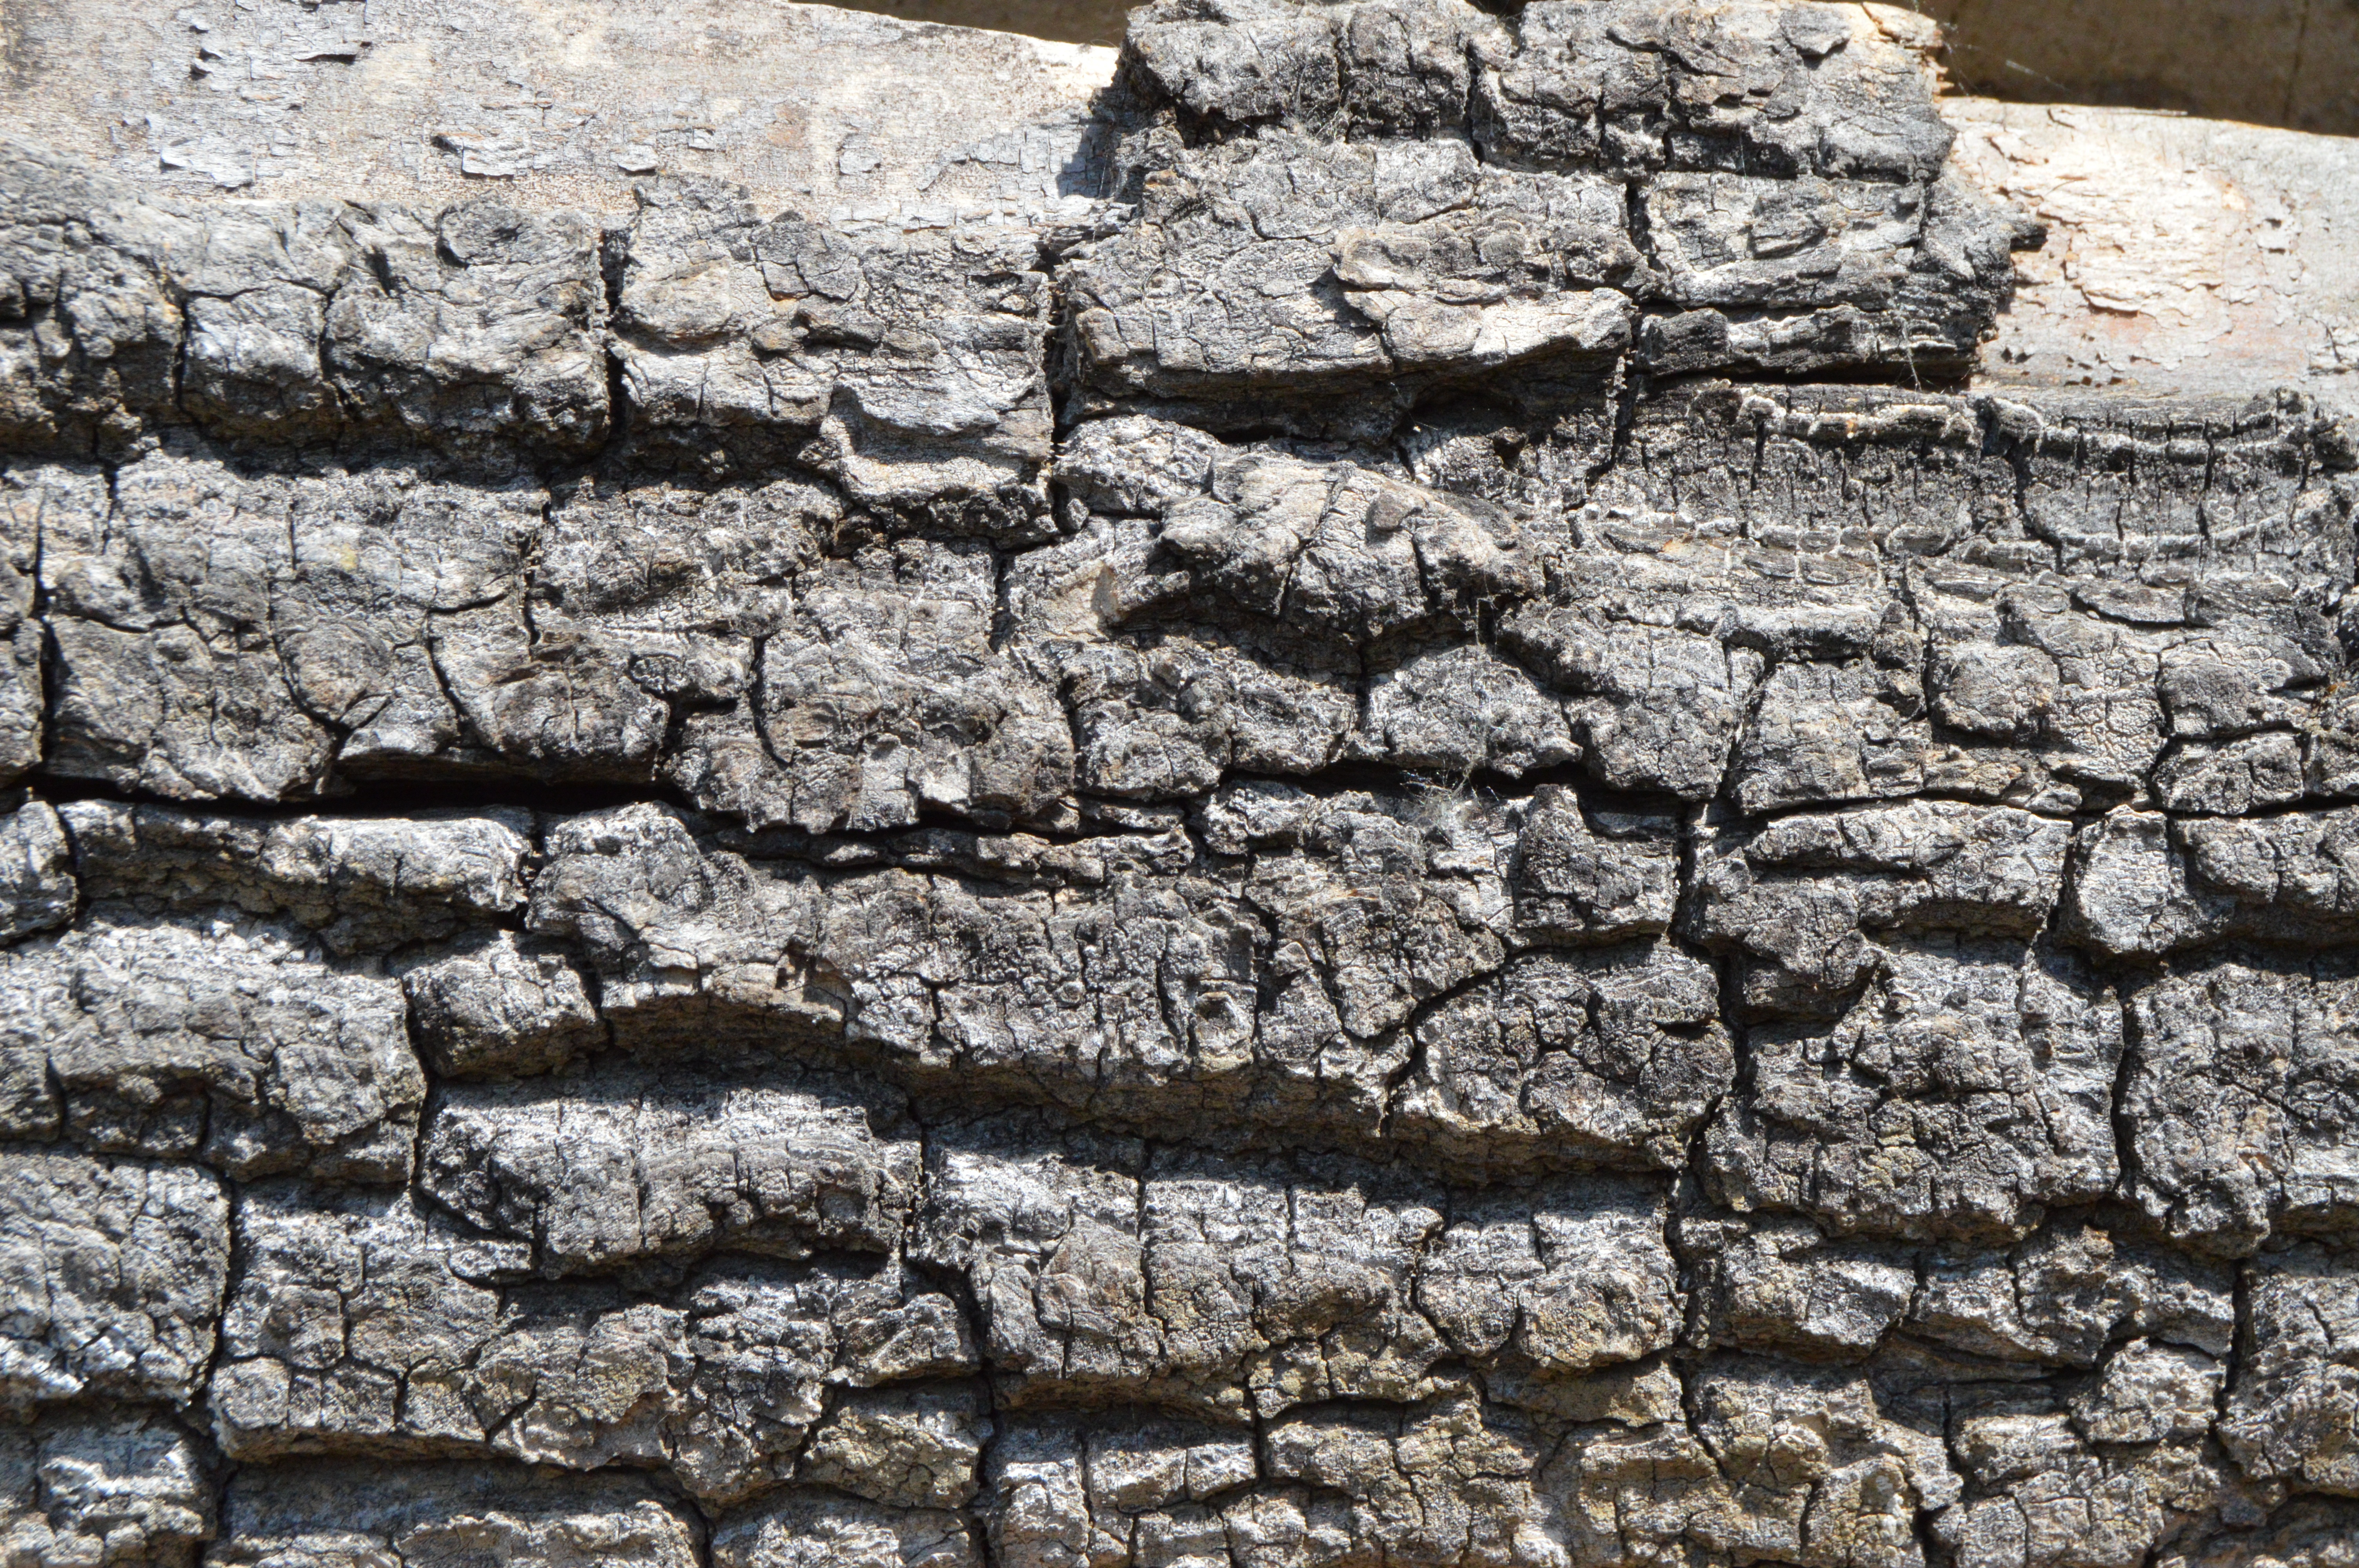
tree, nature, rock, wood, texture, trunk, old, wall, asphalt, bark, brown, soil, crack, gray, stone wall, brick, material, cracked, rubble, geology, ruins, timber, bedrock, flooring, archaeological site, road surface, ancient history